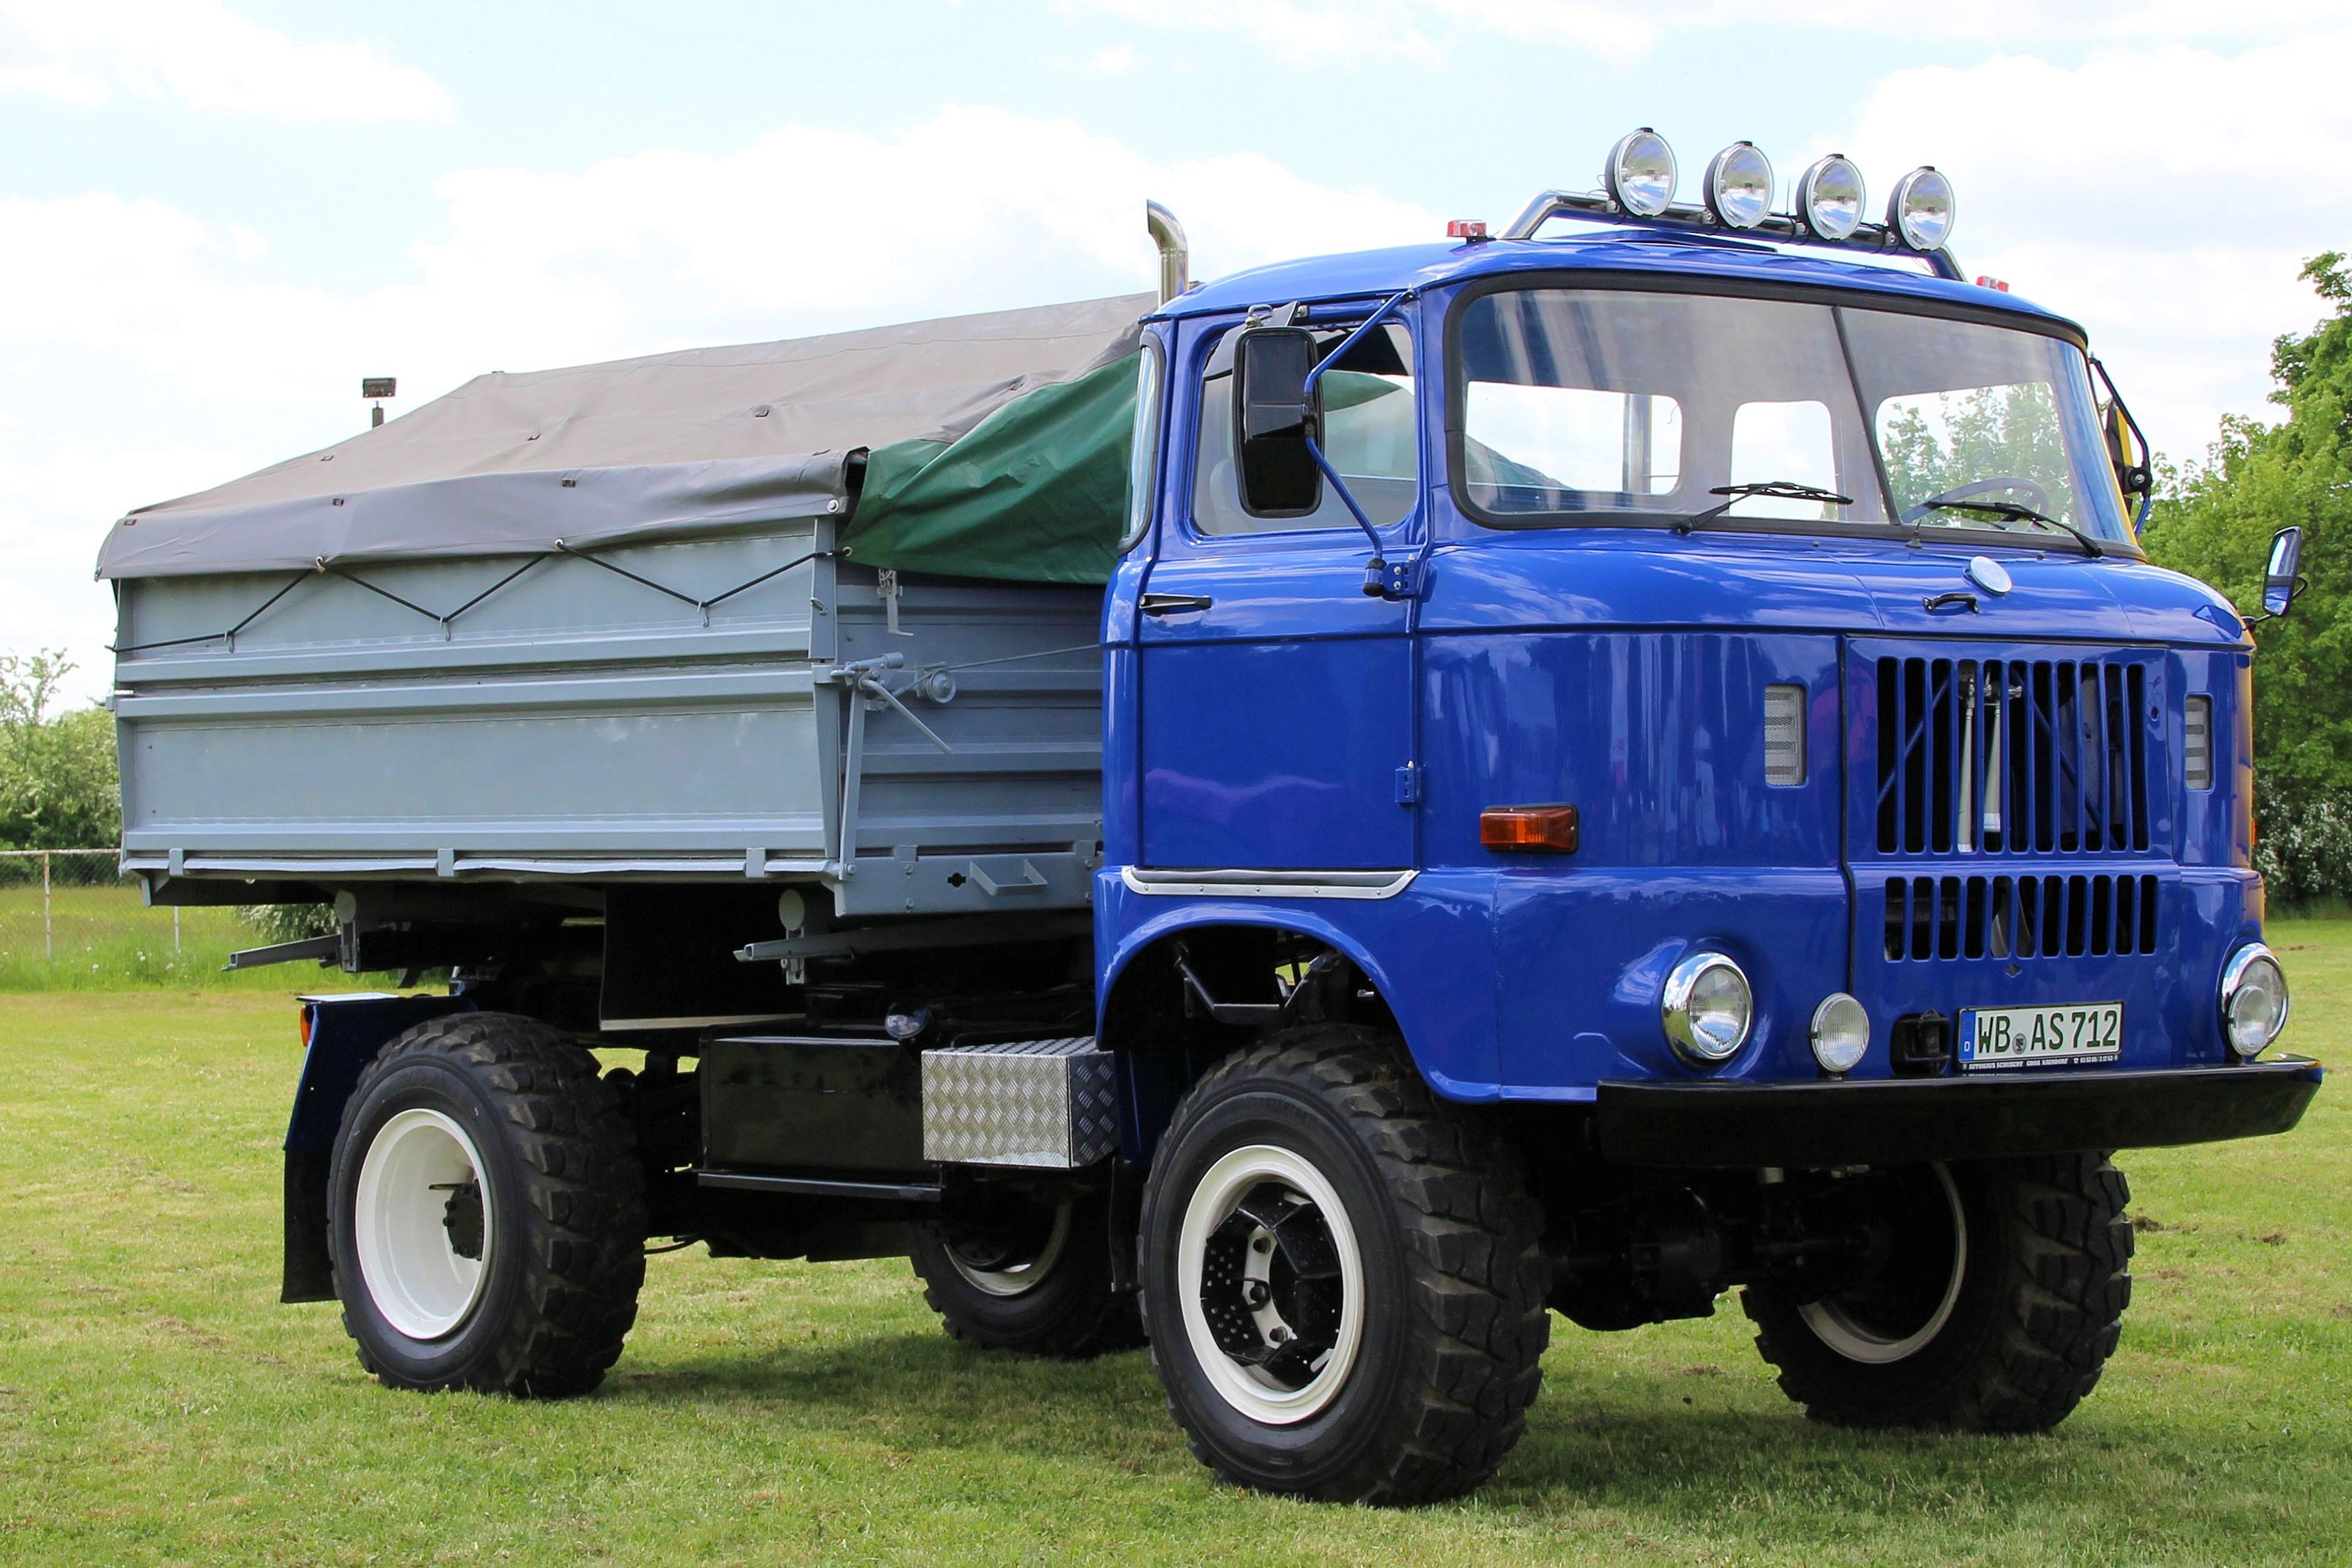
transport, truck, vehicle, oldtimer, historically, ddr, commercial vehicle, east germany, land vehicle, light commercial vehicle, ifa w50